Armenia–Turkey relations

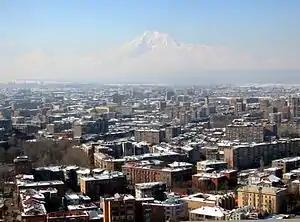
Mount Ararat was in ancient and medieval times at the center of Armenia. Today, it is located in Turkey, though still towering over the Armenian capital of Yerevan.

Tensions stemming from the Armenian genocide, the mass murder of around 1 to 1.5 million Armenians by the authorities of the Ottoman Empire during the First World War, are a bitter point of contention, with most historians defining the killings as a genocide, a term whose applicability the Turkish state rejects.